Bresdon

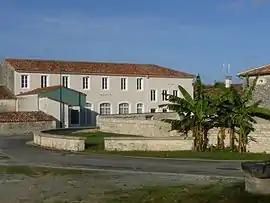
The town hall in Bresdon

Bresdon is a commune in the Charente-Maritime department in southwestern France.